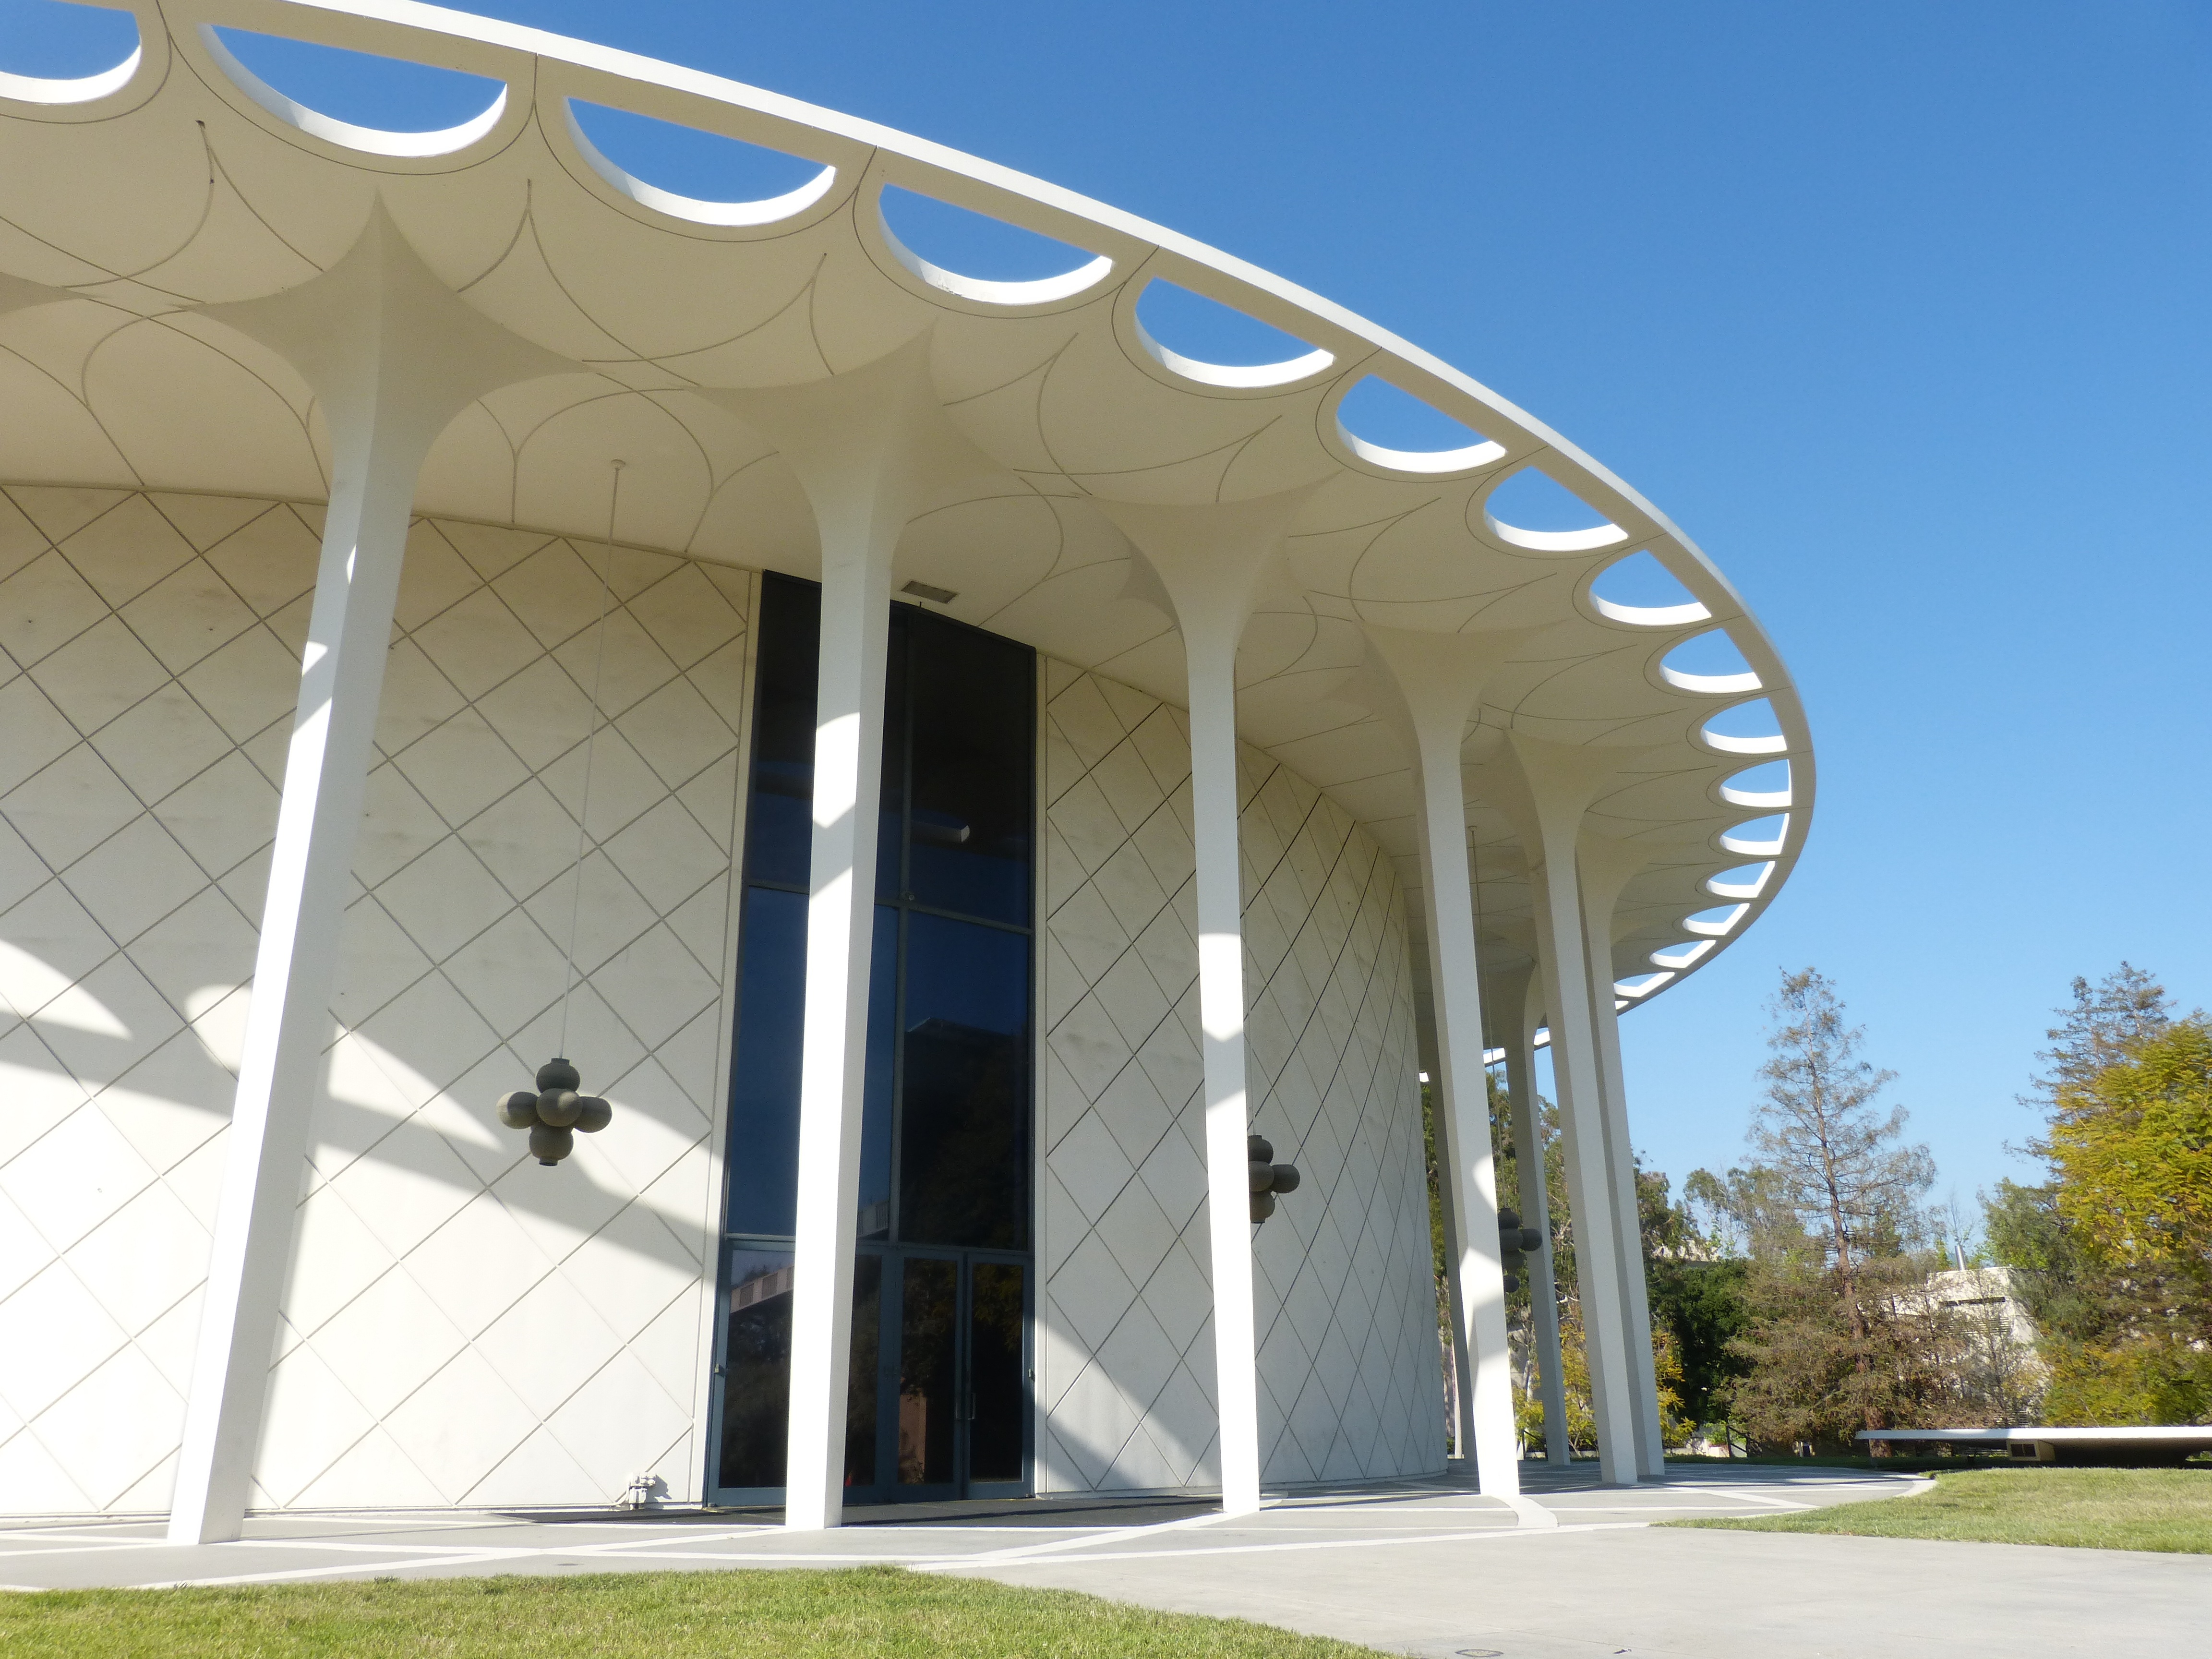
architecture, structure, auditorium, arch, canopy, facade, tent, pavilion, headquarters, pasadena, sport venue, caltech, beckman auditorium, caltech campus